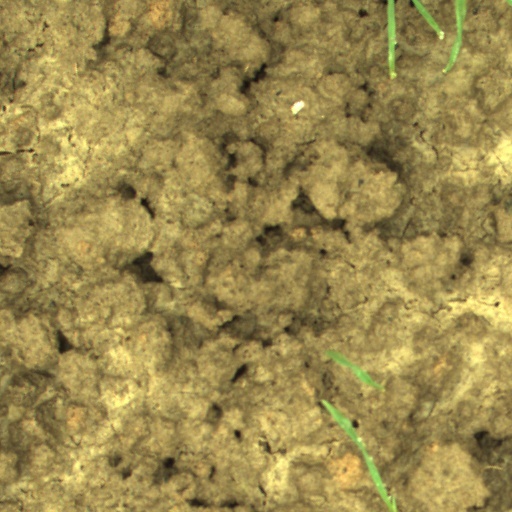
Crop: wheat